Emmie Owen

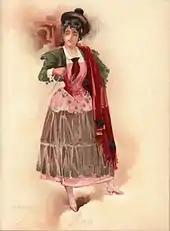
Owen as Juanita in "The Chieftain"

In 1893, she continued to play Nance with the main D'Oyly Carte company at the Savoy Theatre. There she then originated the roles of Rose in "Jane Annie" (1893, and on tour), Princess Nekaya in Gilbert and Sullivan's "Utopia, Limited" (1893–94), Zerbinette in "Mirette" (1894), and Juanita in Arthur Sullivan's "The Chieftain" (1894–95, and on tour). She also stepped into the title role in "Mirette" in July and August 1894. In 1895, she toured as Juanita and then in Gilbert and Sullivan's "Patience", first as Lady Saphir and then as the title character. When "The Gondoliers" replaced "The Chieftain" later in the tour, she added the role of Gianetta to her repertoire.